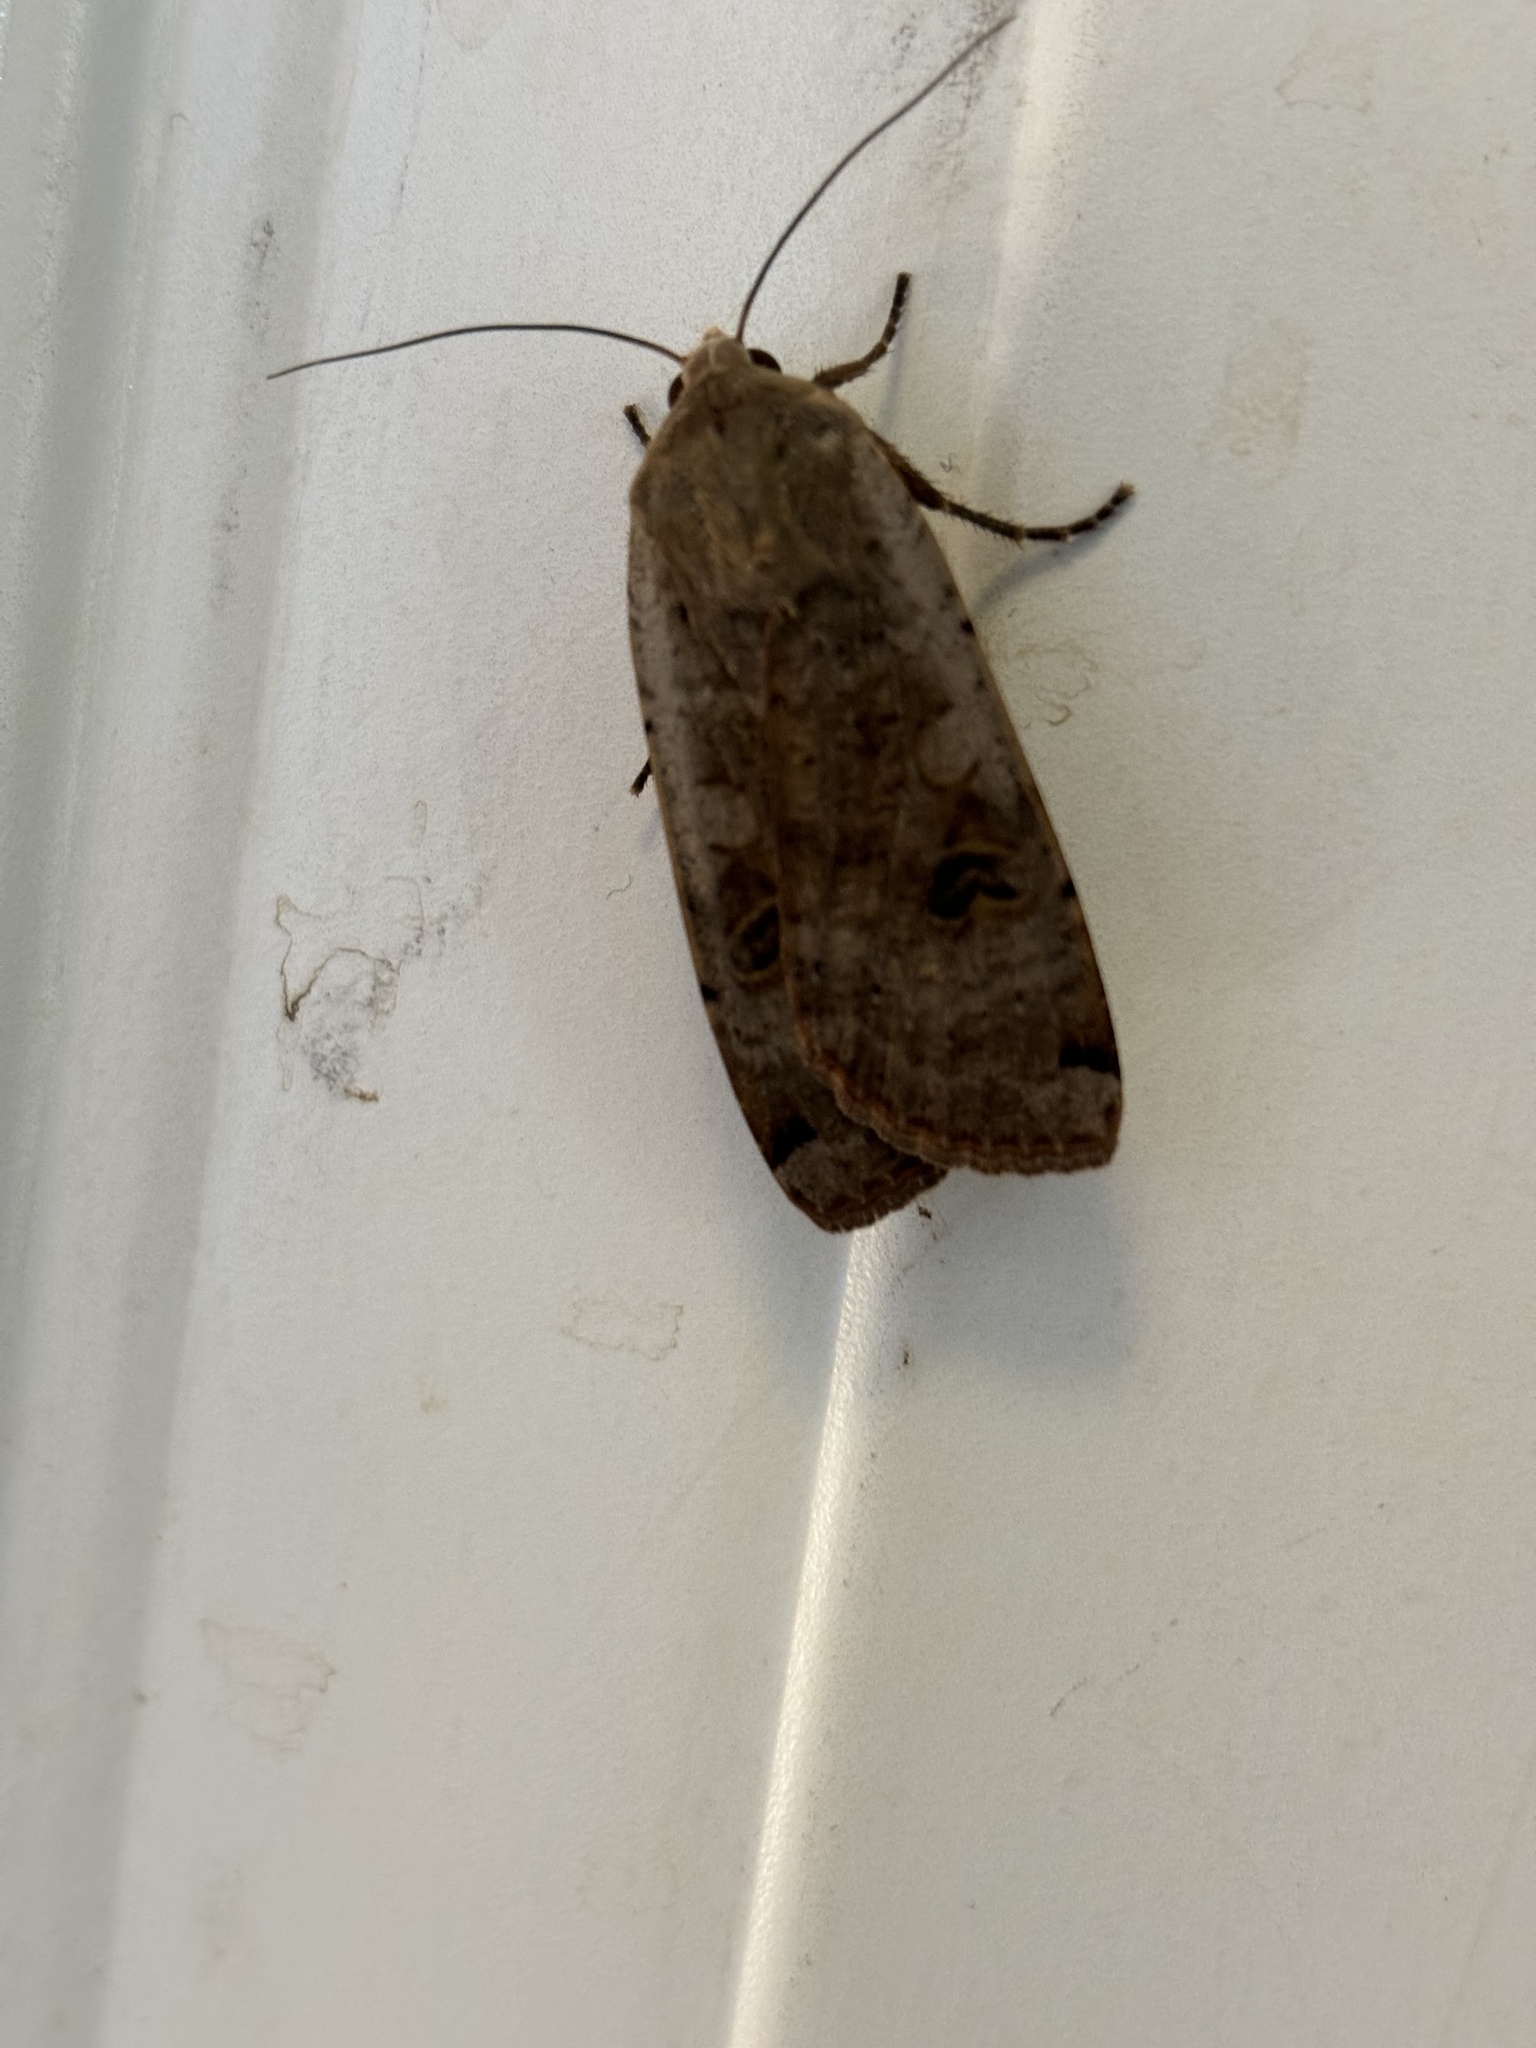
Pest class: cutworms